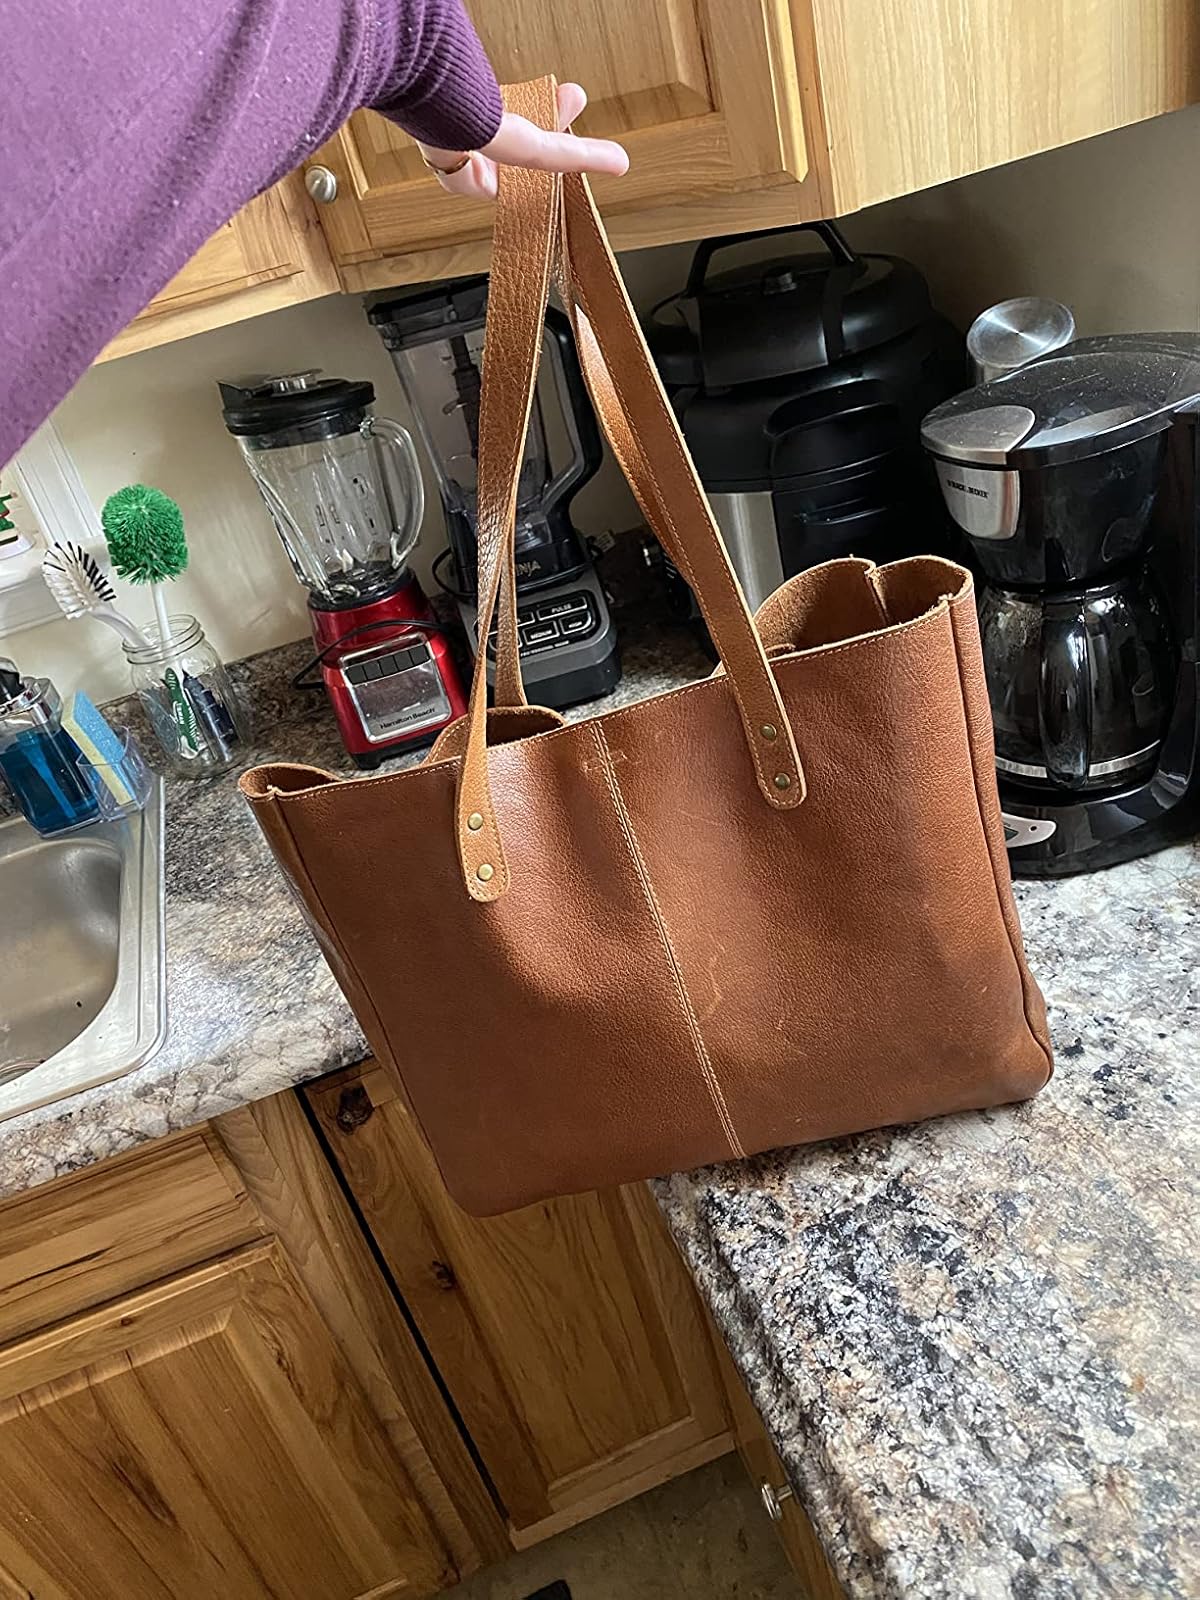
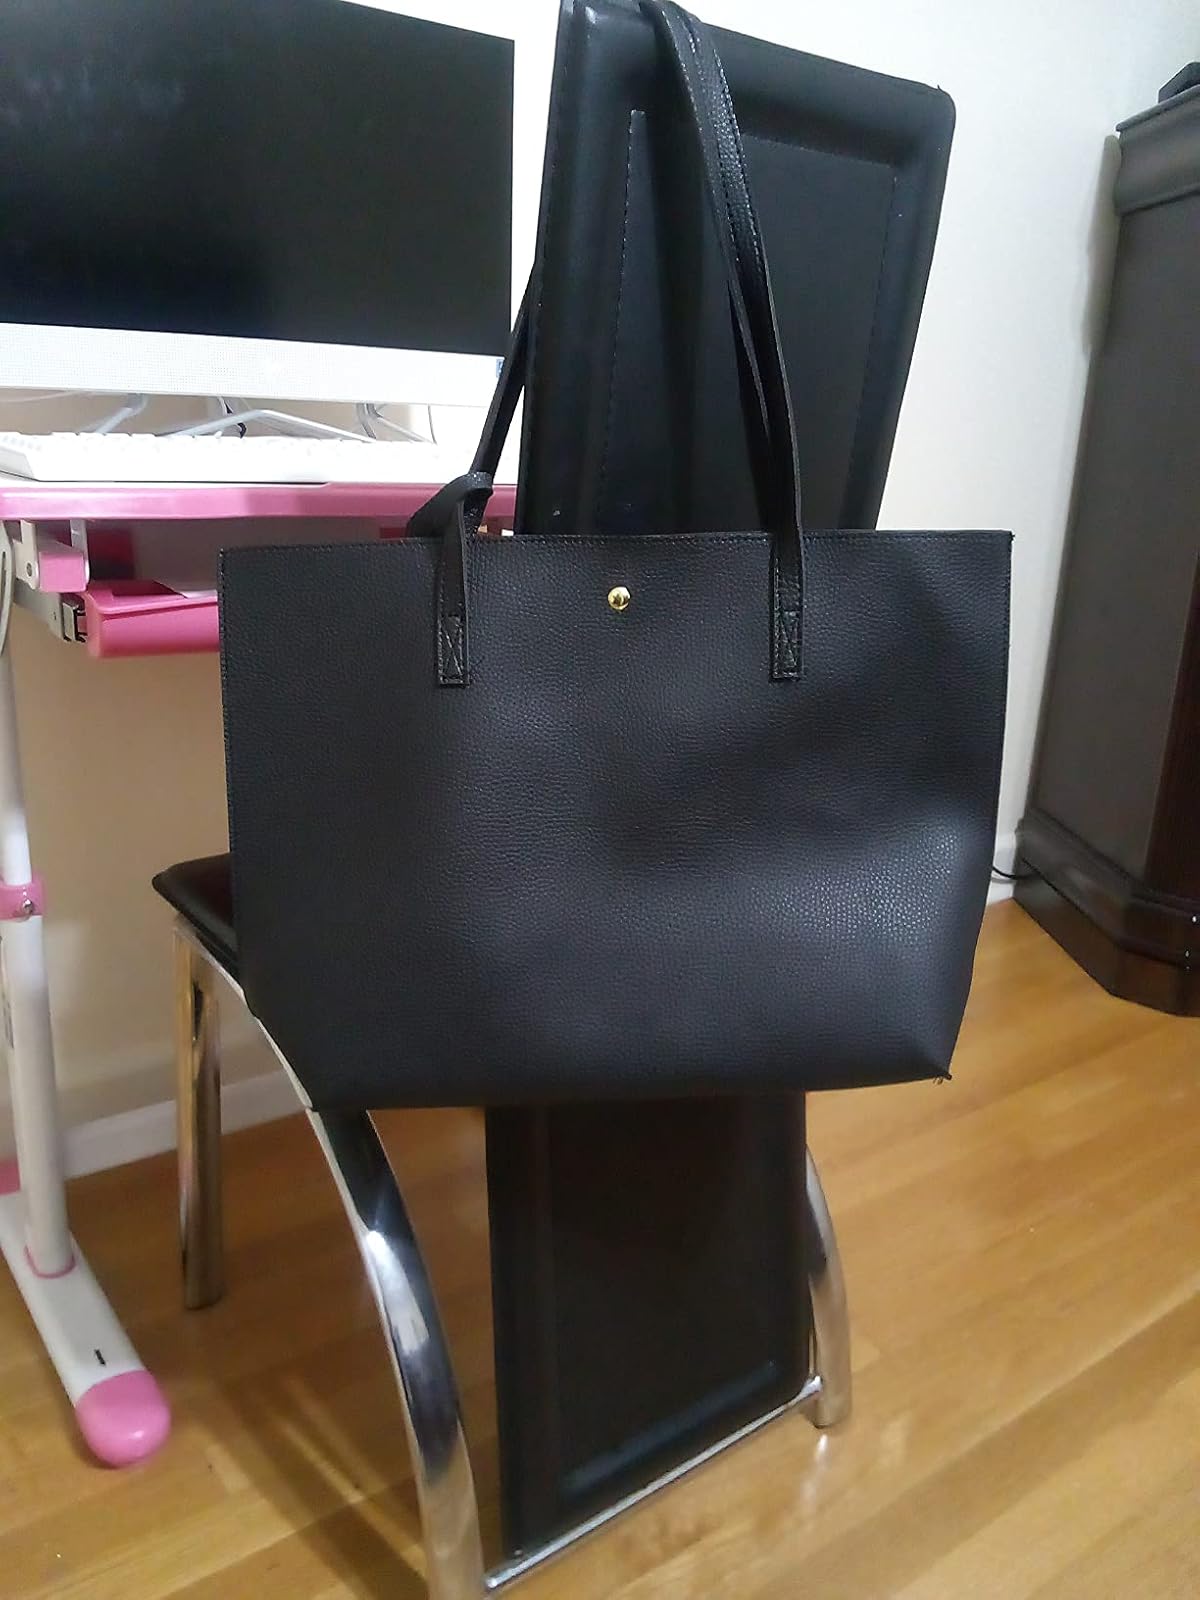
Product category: accessories_handbag
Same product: no